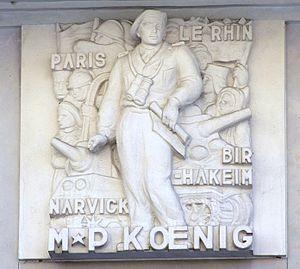
Bas-relief sur la façade de l'hôtel Malherbe à Caen (Calvados). Marie-Pierre Kœnig
Marie-Pierre Kœnig, plus connu en France sous le nom de Pierre Kœnig, est un militaire et homme politique français, maréchal de France et compagnon de la Libération, né le 10 octobre 1898 à Caen et mort le 2 septembre 1970 à Neuilly-sur-Seine.